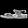
Label: Sandal